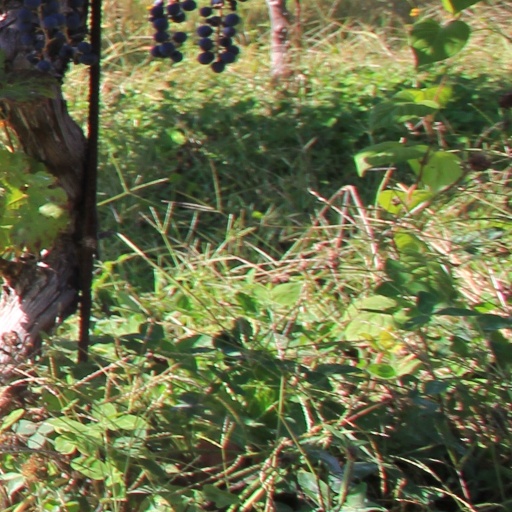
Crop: grape